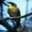
Label: bird